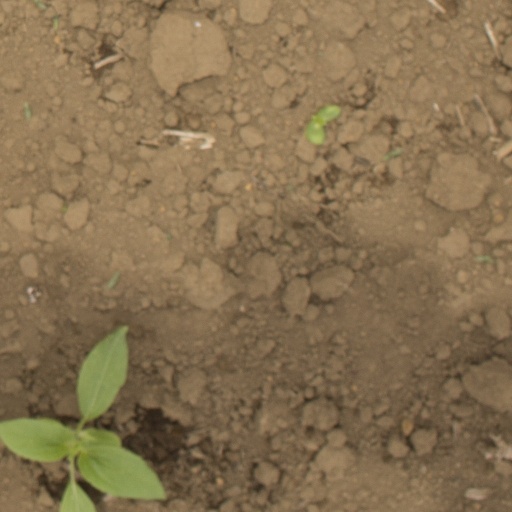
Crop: Jerusalem artichoke